Wildlife of Mongolia

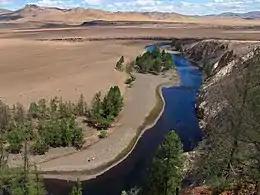
Orkhon River

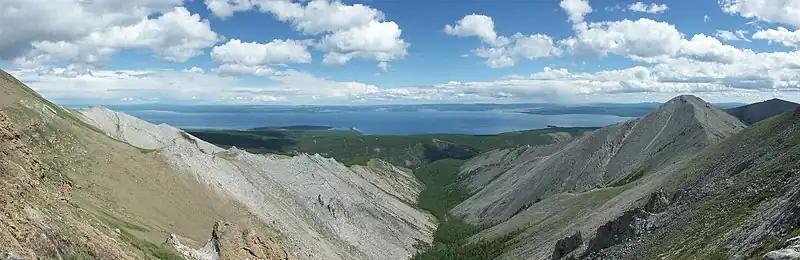
Panoramic view of Lake Khövsgöl

The drainage pattern is dictated by Asia's continental divide. This separates areas that drain to the Arctic Ocean from those that drain northeast into the Pacific. The Khangai Mountains form another divide between areas that drain into the oceans and those that drain inland. In the western and southern zones, streams flow seasonally into salt water lakes without outlets. Rivers of the northern region are perennial, rising from the mountains. The two major river systems are the Orkhon River (Mongolia's longest inland river within the country, which joins the Selenge River) and the Selenge River (Selenga in Russian). Lakes in the country are mostly saline. The largest by volume is freshwater Lake Khövsgöl, a natural lake formed in a structural depression. It is the second oldest lake in the world and accounts for 65 percent of the fresh water of Mongolia (2 percent of that in the world).